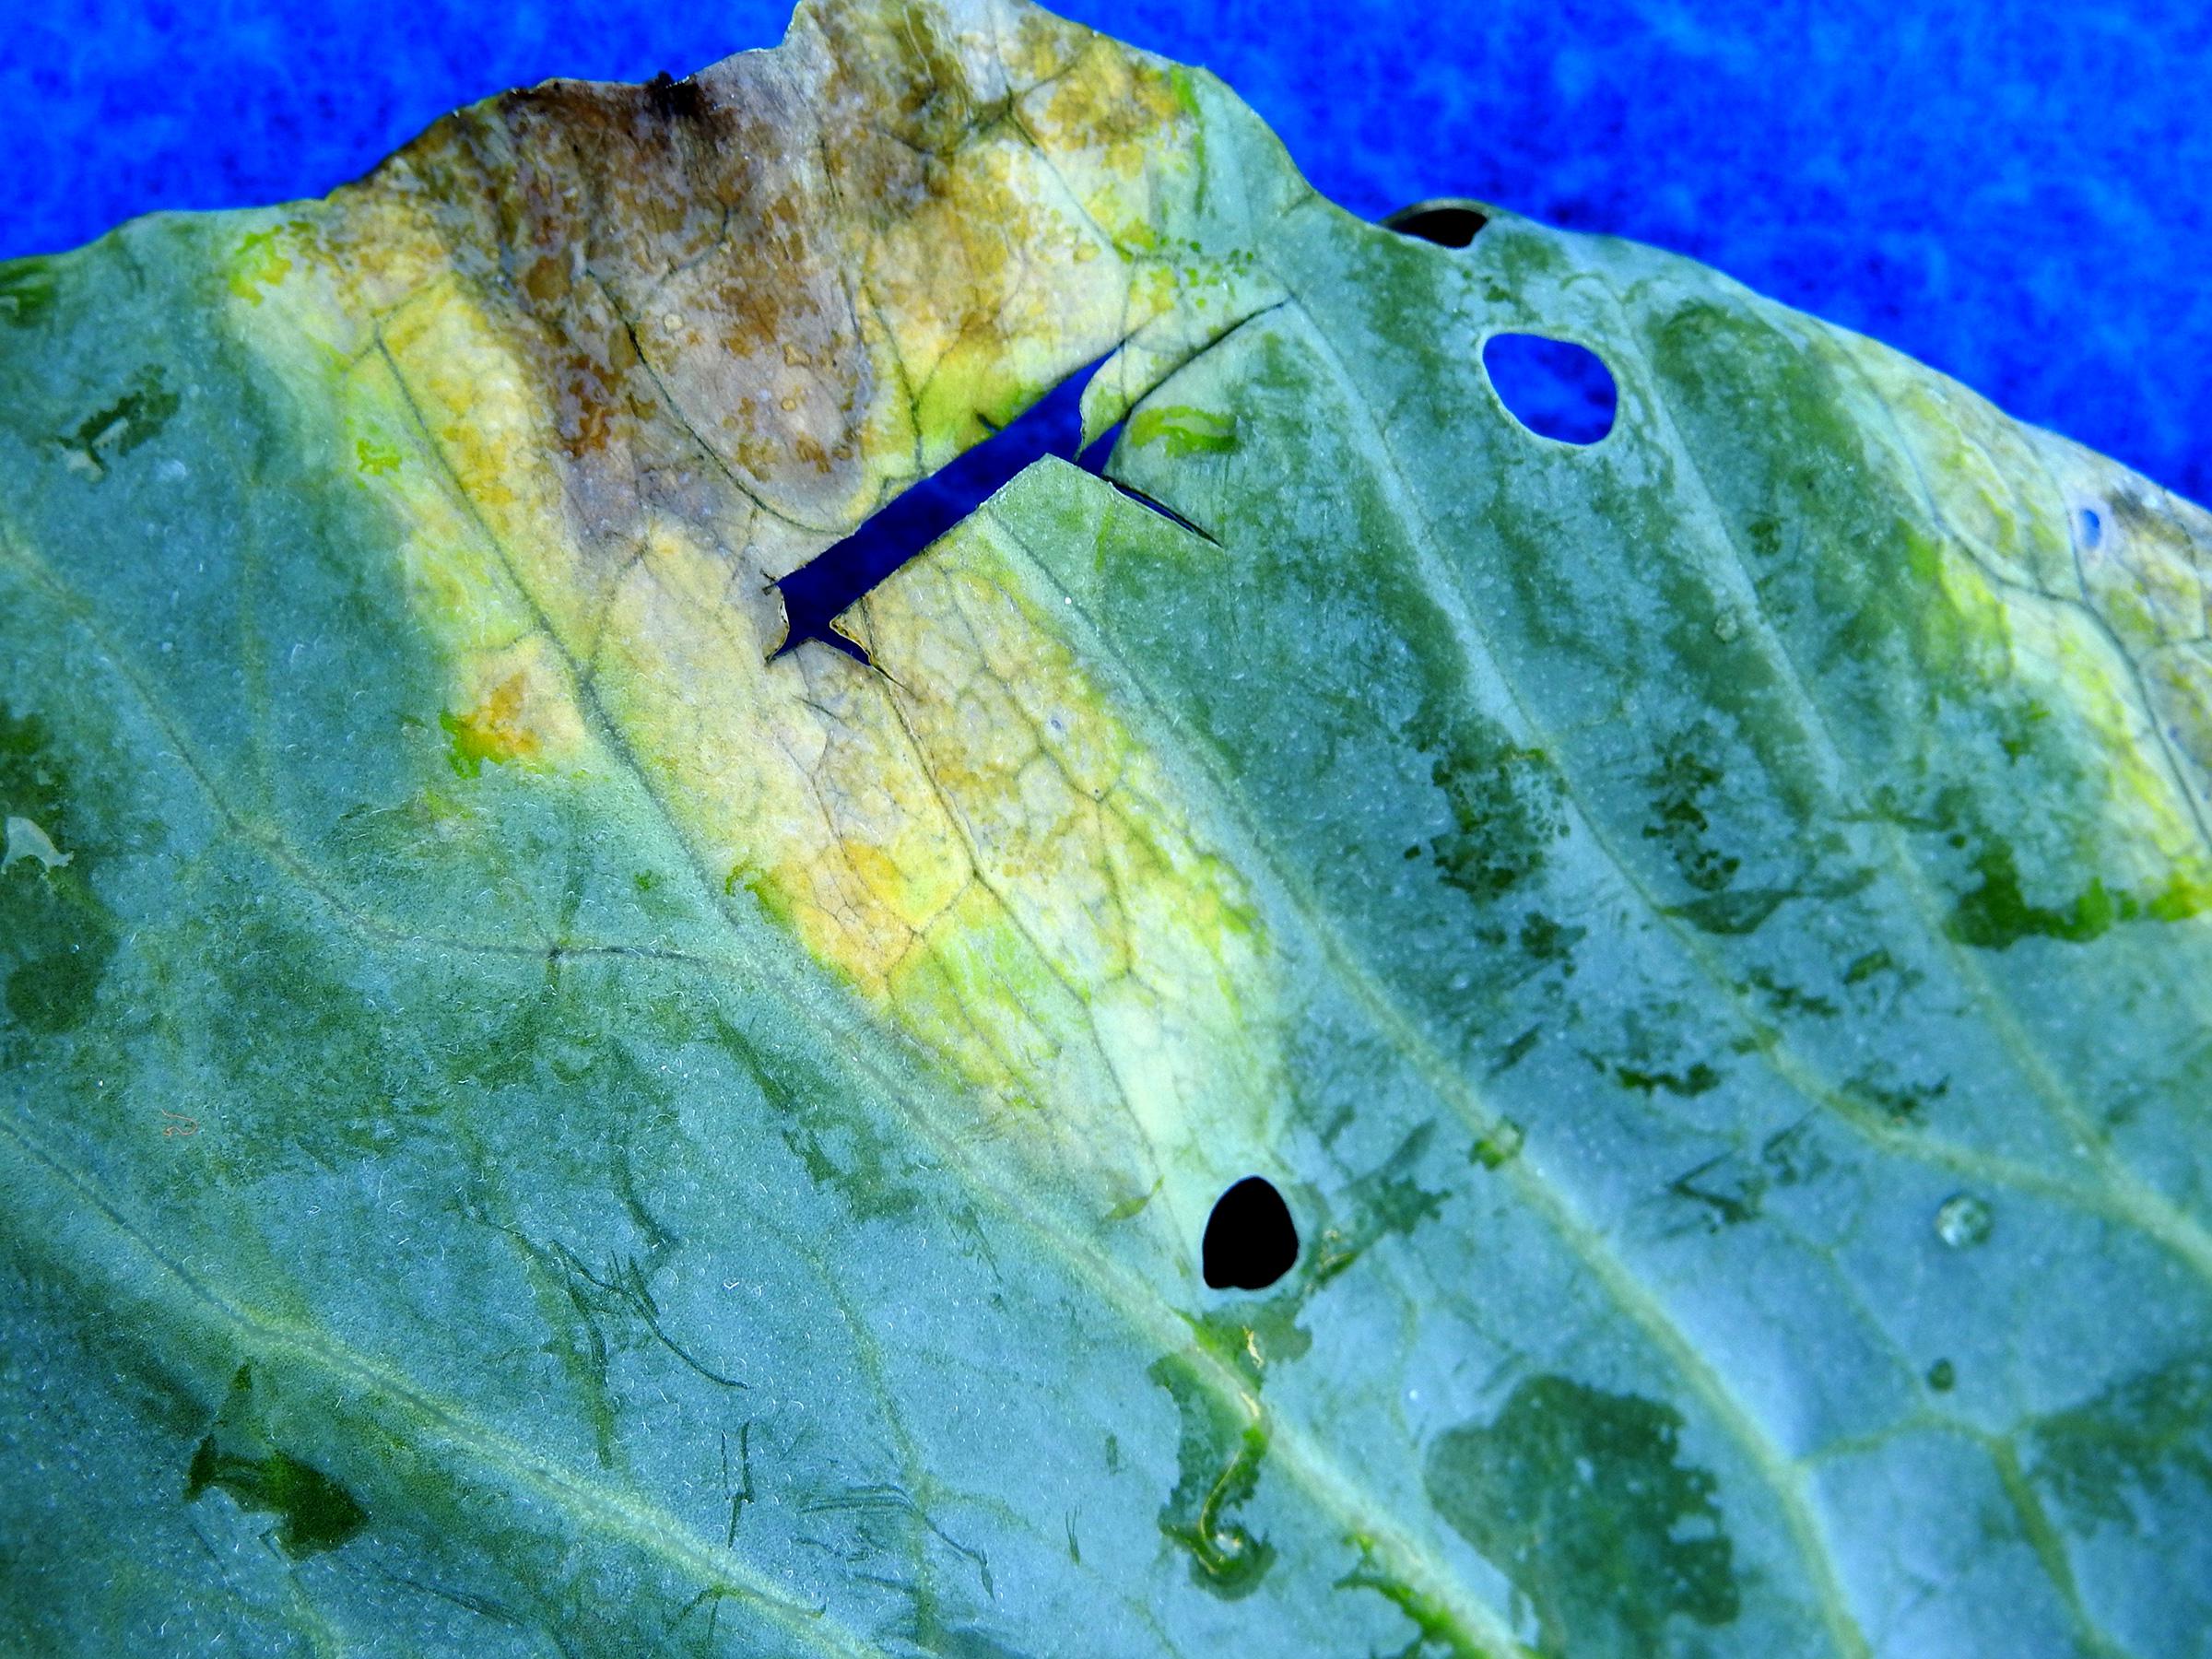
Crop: unknown
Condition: cabbage_cabbage_black_rot